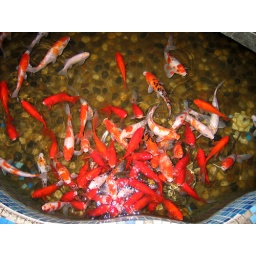
The golden fish are in the restuarant. No foods!